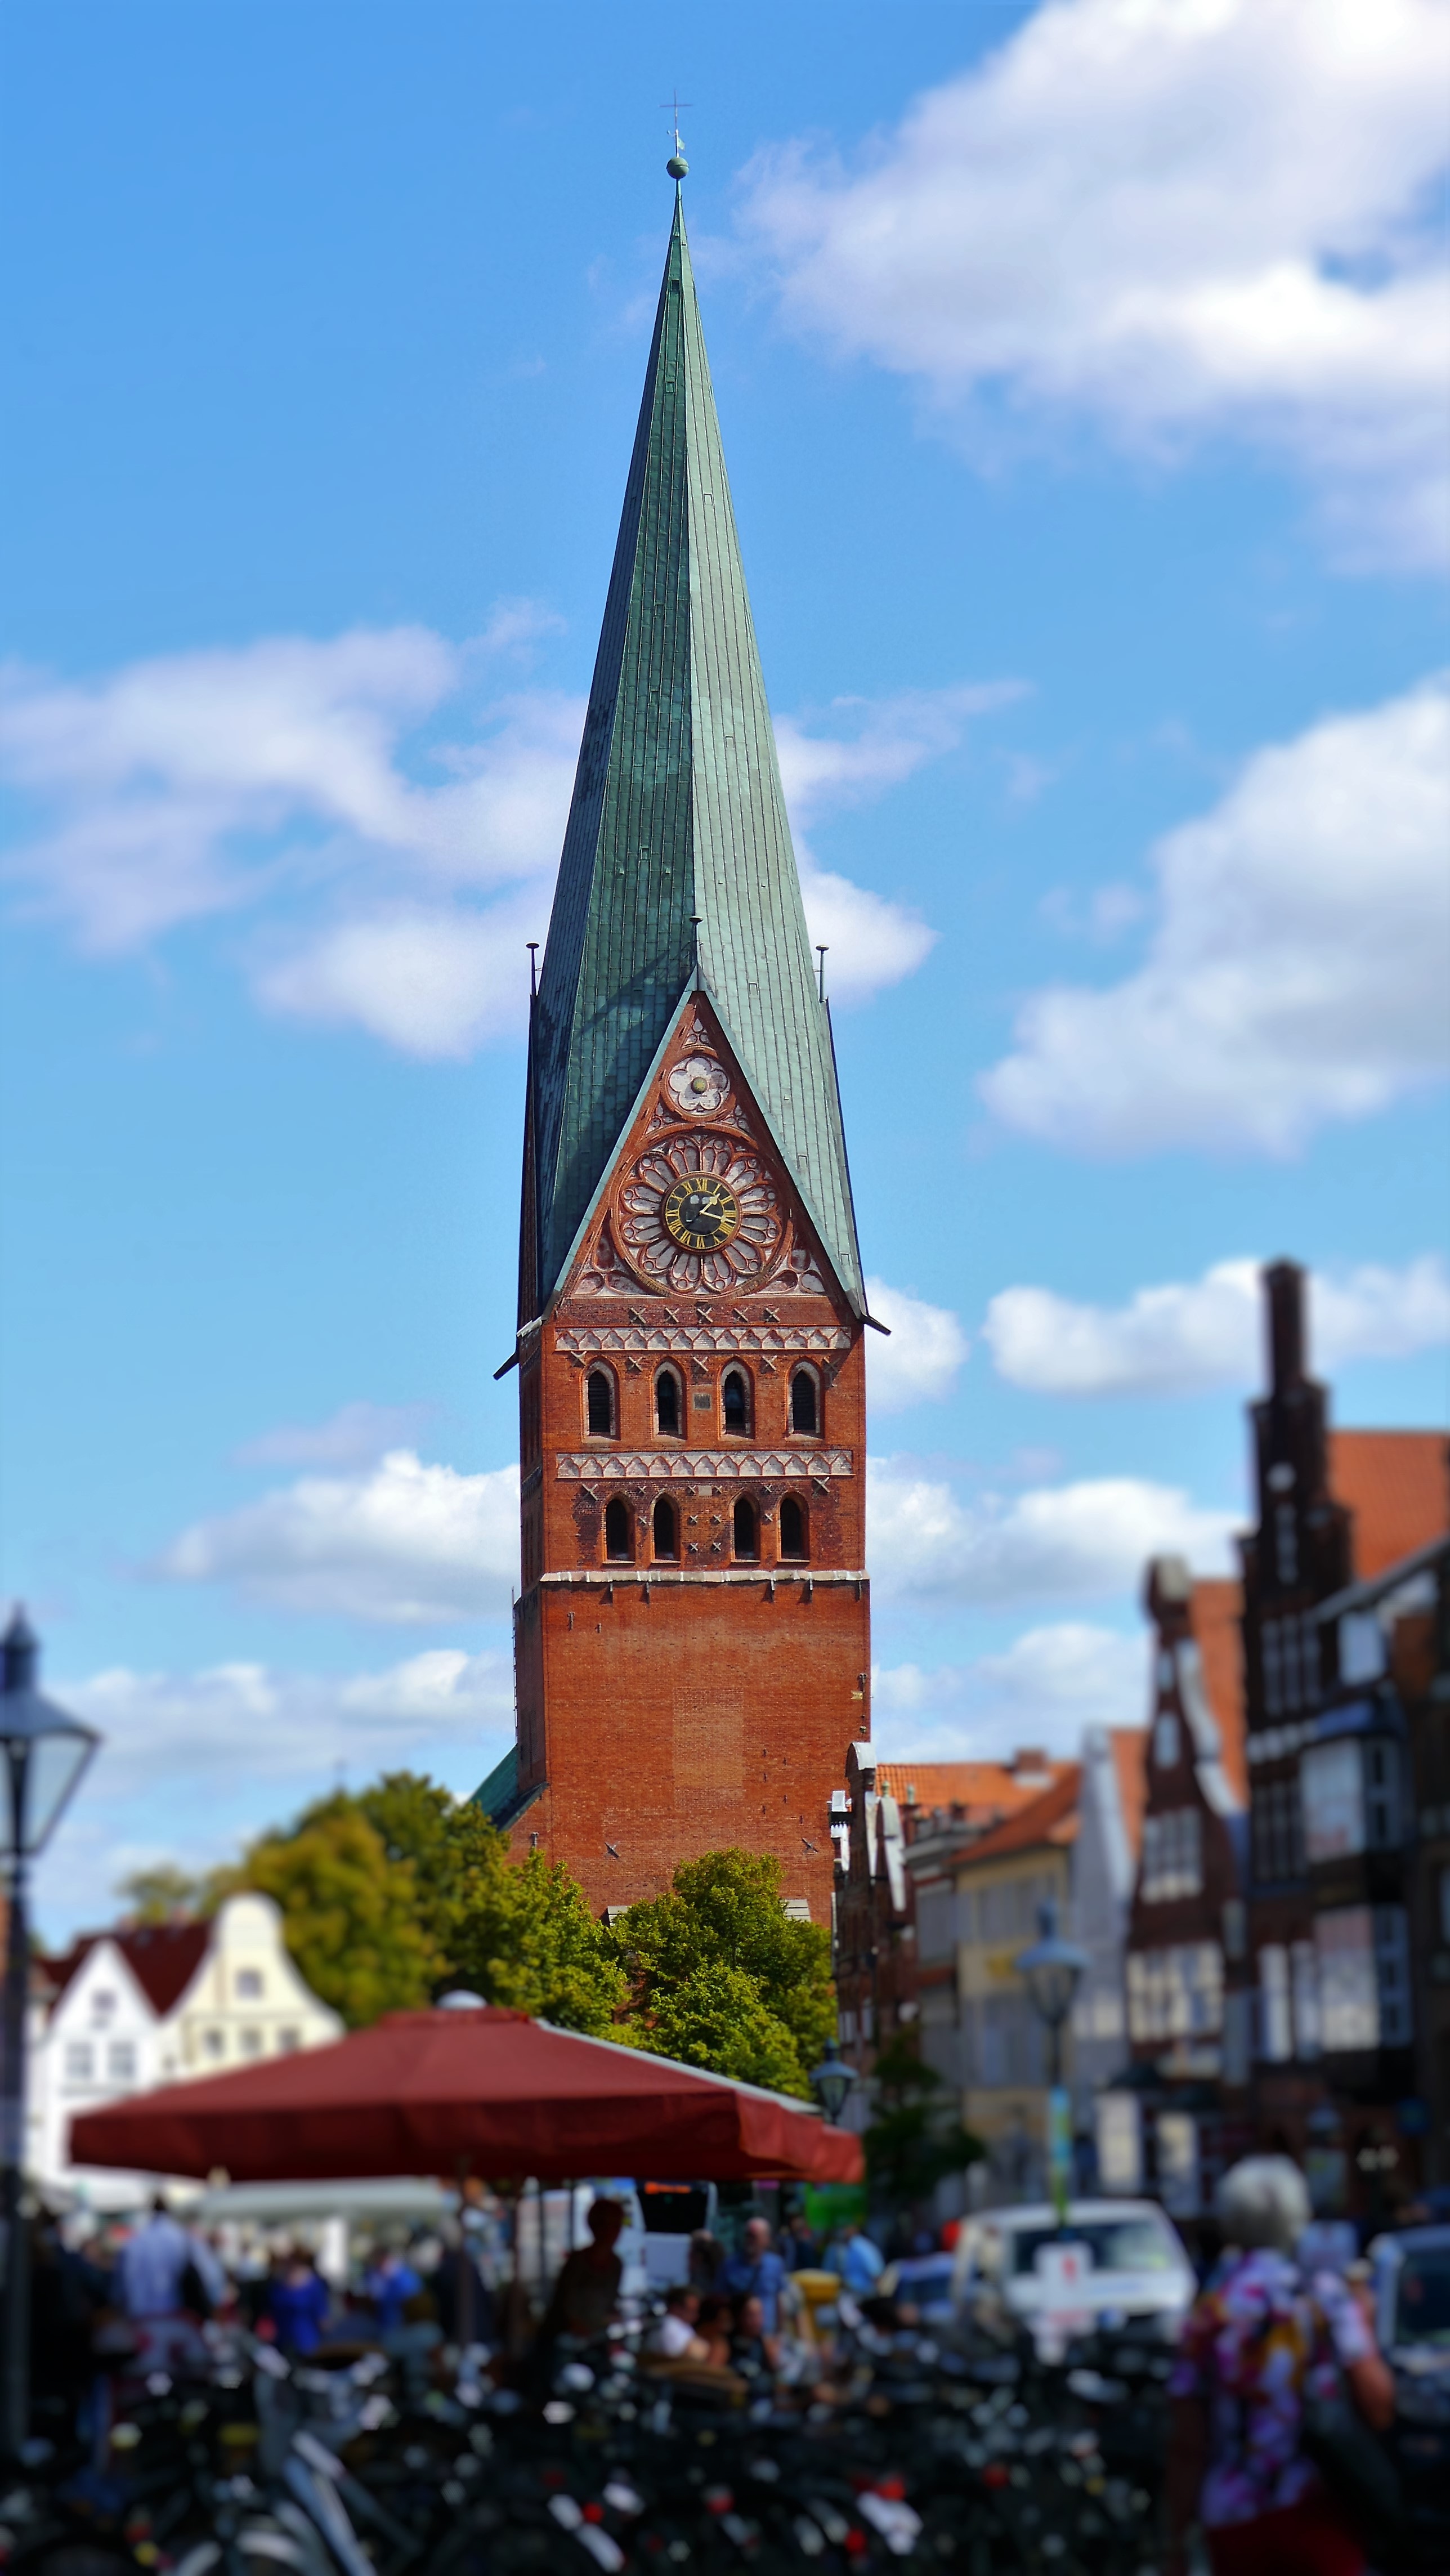
architecture, sky, town, building, city, cityscape, tower, landmark, church, cathedral, tourism, place of worship, clock tower, bell tower, old town, spire, steeple, historically, house of worship, l neburg, brick buildings